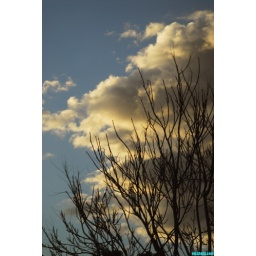
this evening in hollywood.... shot through the window of the truck just before sunset